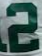
Number: 2